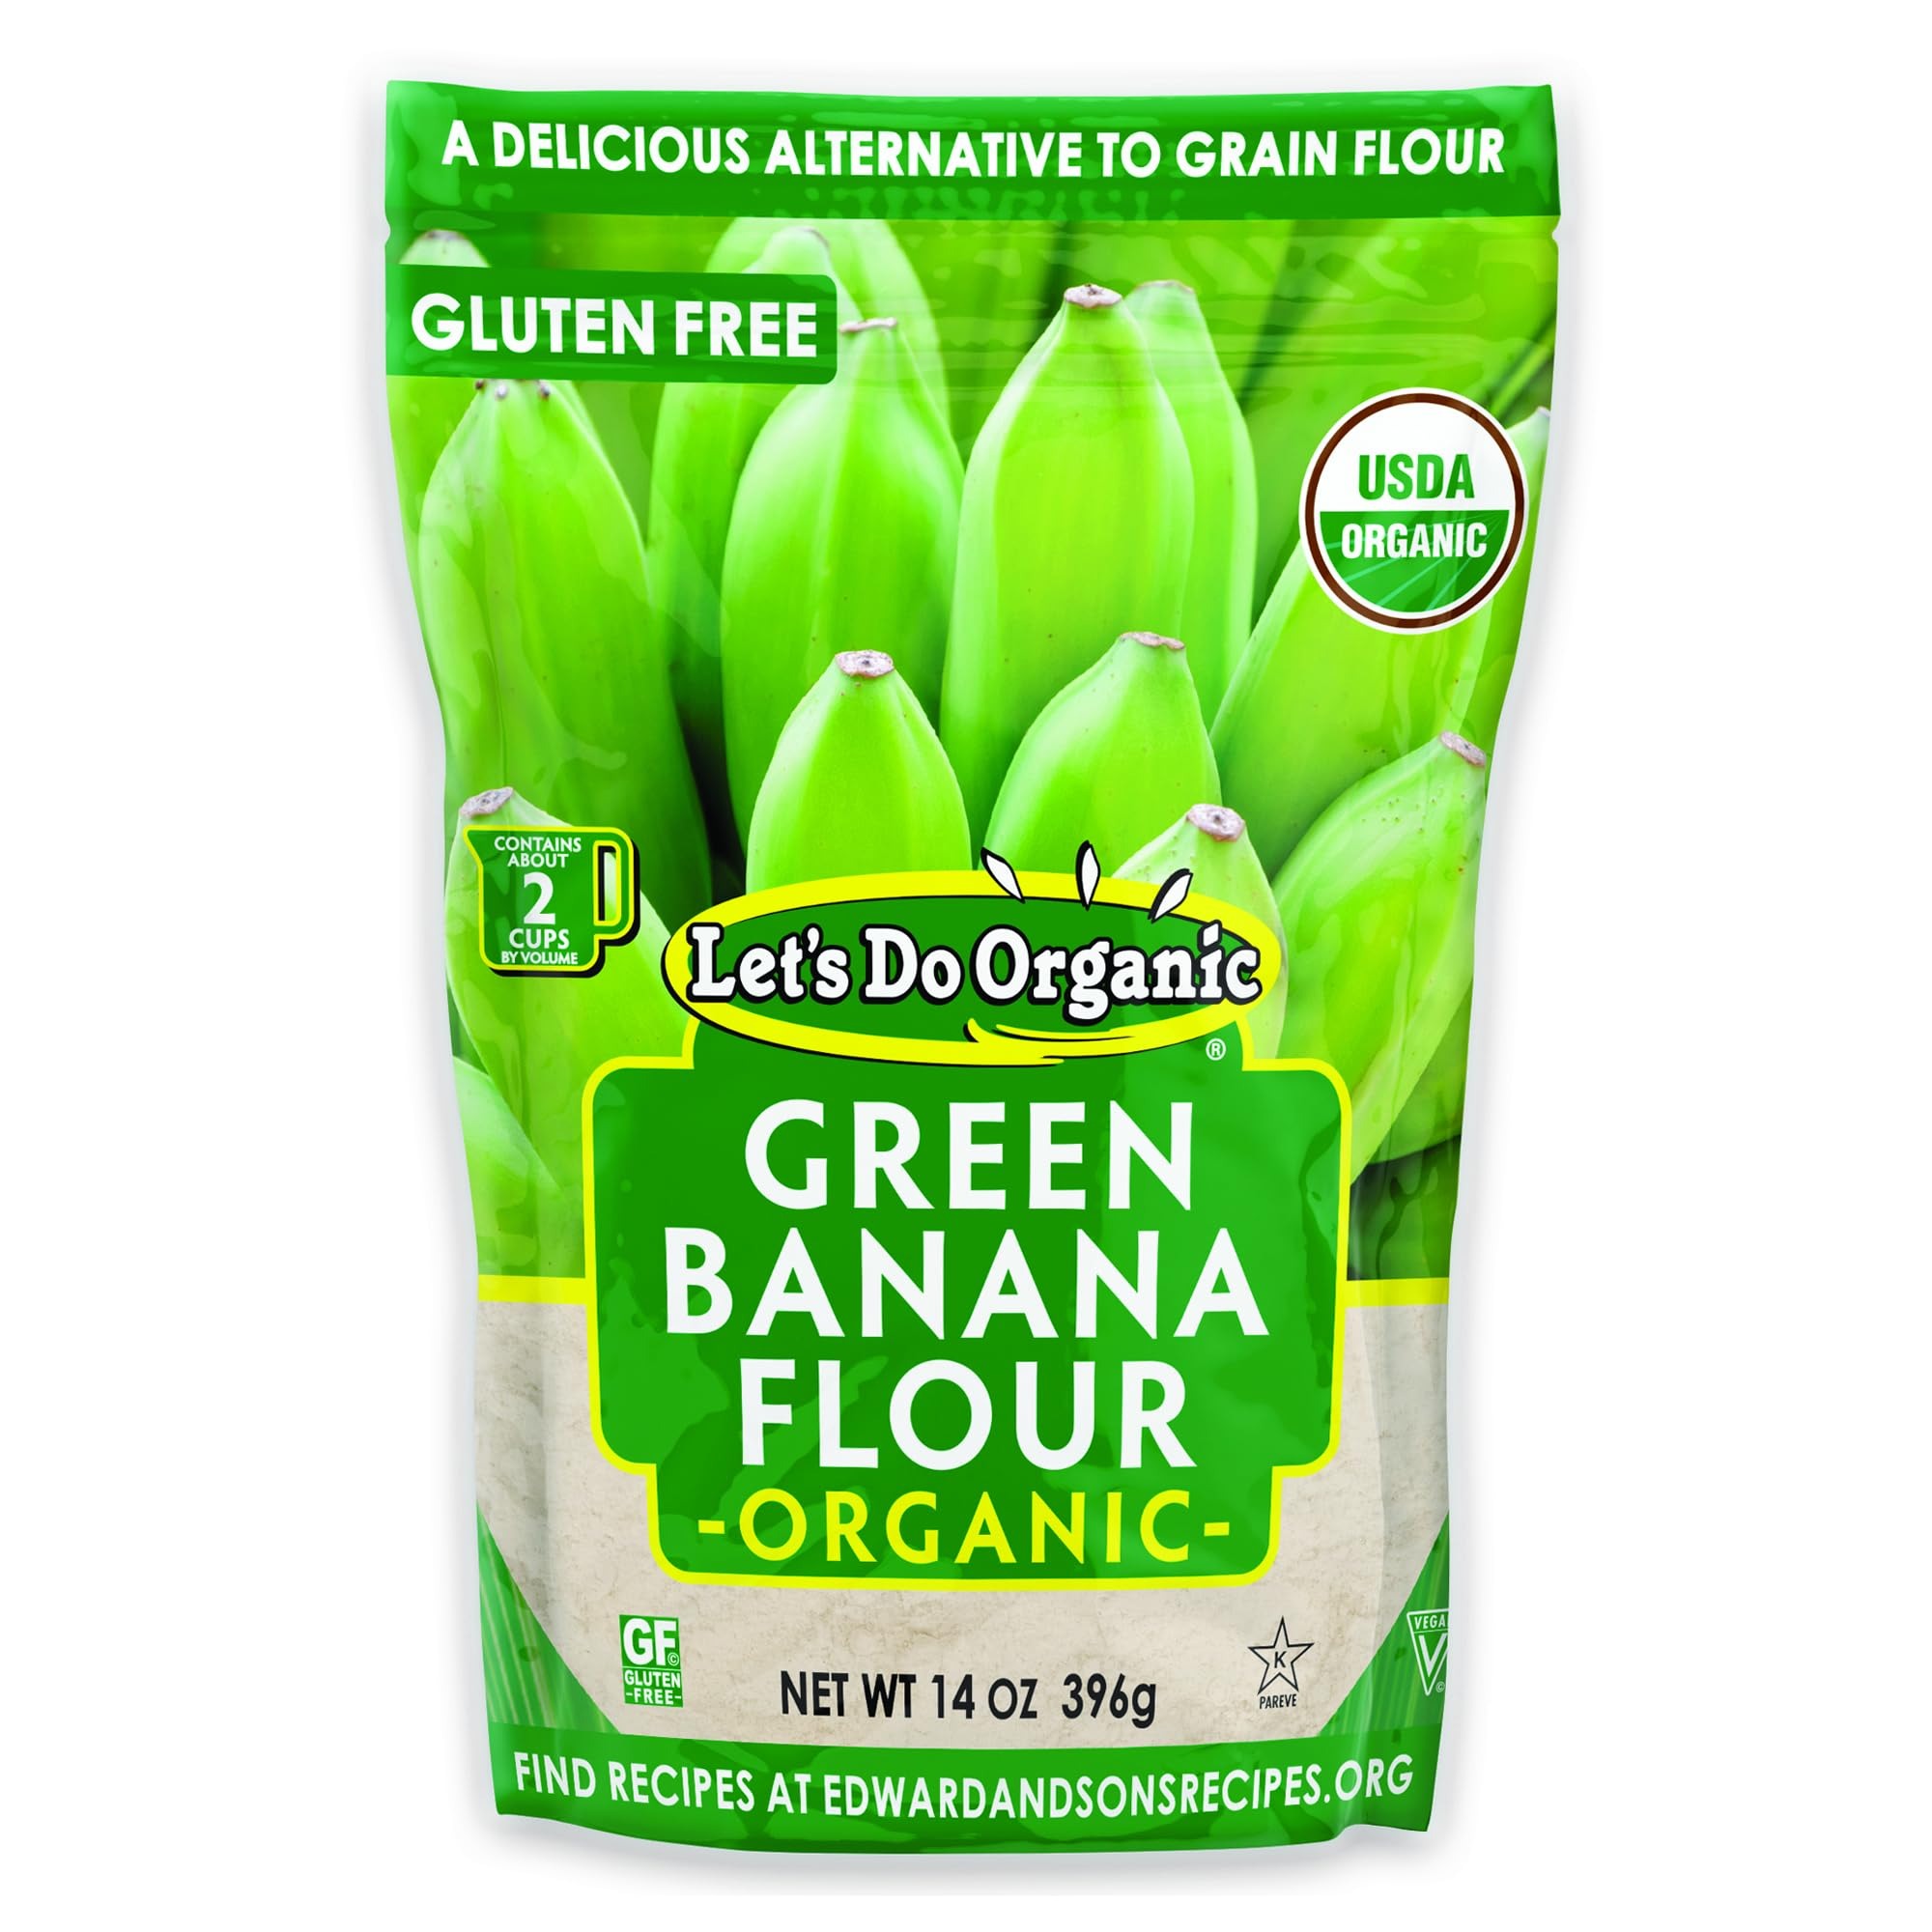
Item Name: Let's Do Organic Green Banana Flour, Bulk Bag 22 Pounds
Bullet Point 1: ORGANIC BANANA FLOUR: Organic Green Banana Flour will impart smooth texture & flavor as a digestive-friendly alternative to wheat flour. We use young, organic green bananas before most of their starch has a chance to ripen into sugar.
Bullet Point 2: VERSATILE STARCH: Stir it into a favorite gravy or sauce to thicken & enhance nutritional profiles, or add it to your shakes and smoothies for added iron, potassium and beneficial resistant starch.
Bullet Point 3: SUSTAINABLY FARMED: We support organic & sustainable farming that avoids GMOs & pesticides. We're proud participants in the Non-GMO Project & want our consumers to know where their food comes from.
Bullet Point 4: SUPPORT FOR SPECIAL DIETS: Our vegetarian products are ethically sourced & suitable for many special diets including vegan, gluten free, paleo, keto, kosher, organic & low sodium.
Bullet Point 5: OUR COMMITMENT TO HEALTHY OPTIONS: Our company was born out of a commitment to create delicious & healthy vegetarian foods with convenient preparation for those with busy, health-aware lifestyles.
Value: 352.0
Unit: Fl Oz

Price: 6.74